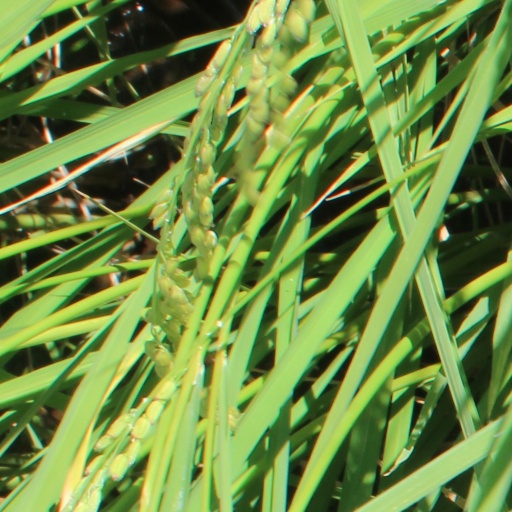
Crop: rice